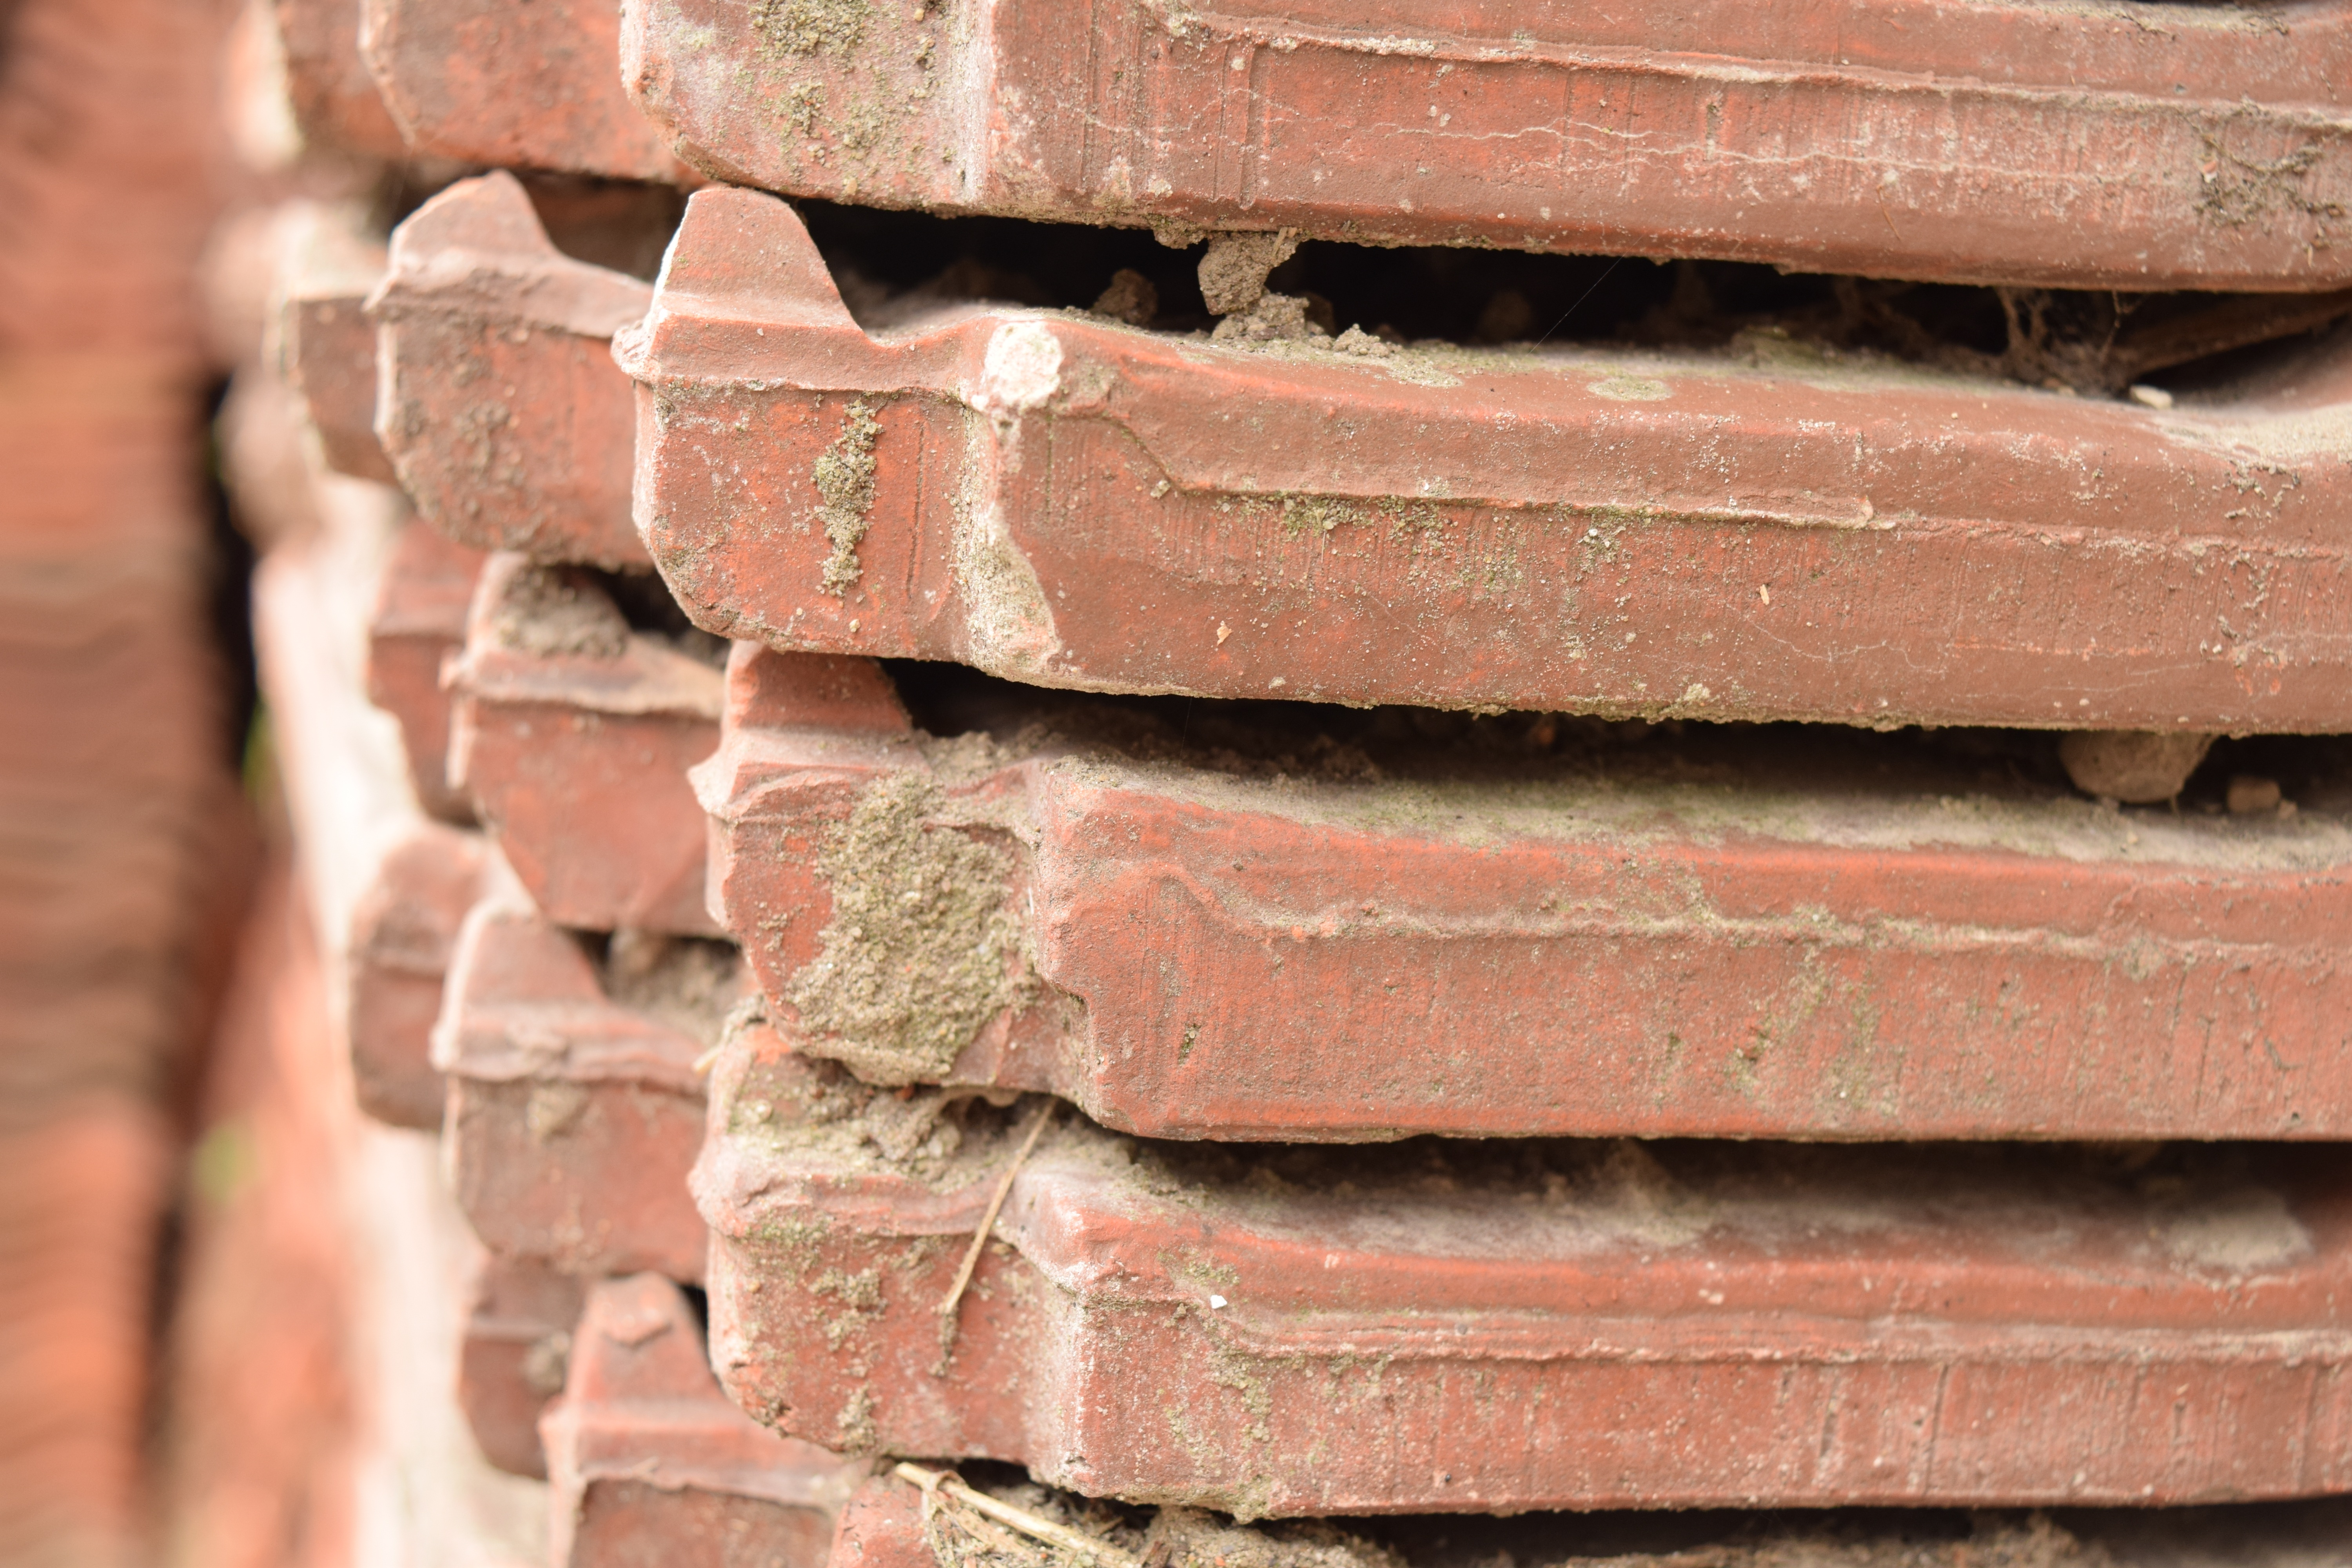
wood, wall, beam, red, tile, stack, brick, close, material, weathered, roofing, corner, sound, brickwork, burned